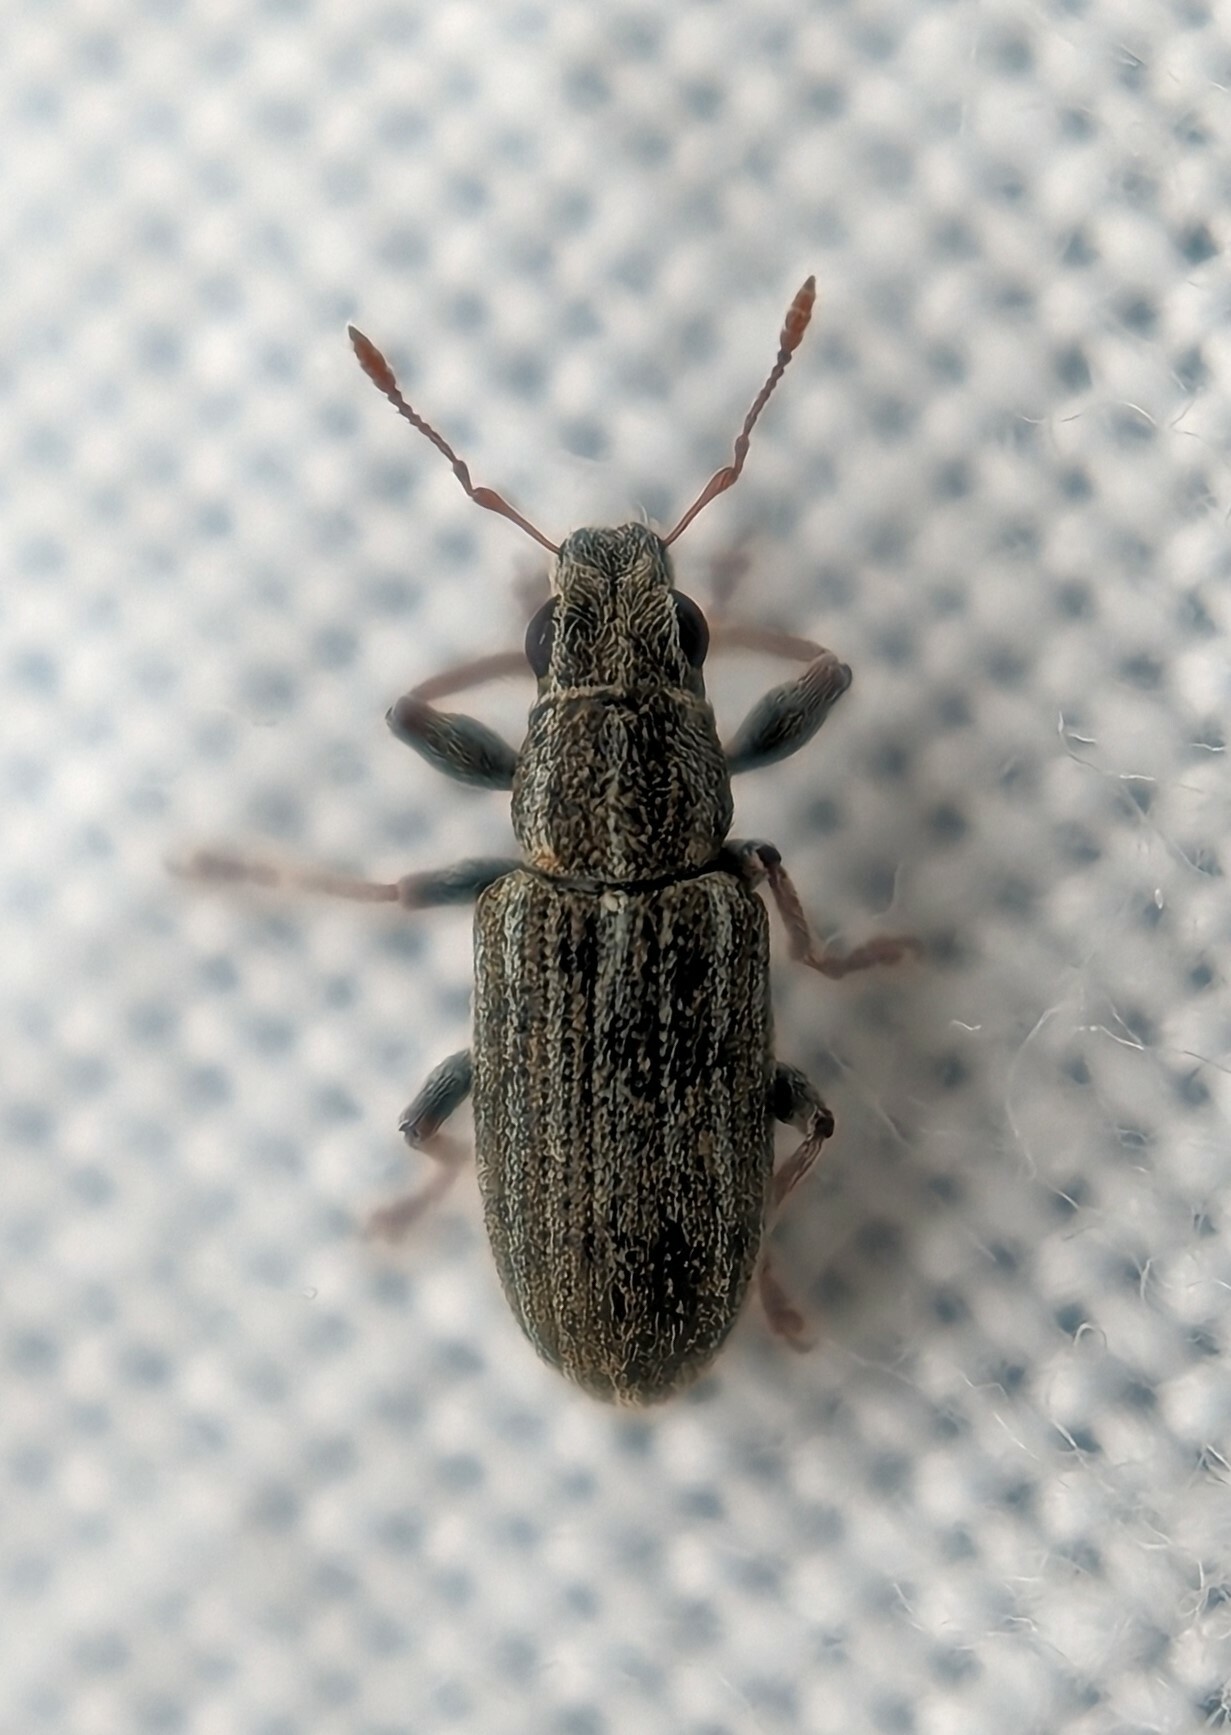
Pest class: pea_leaf_weevil